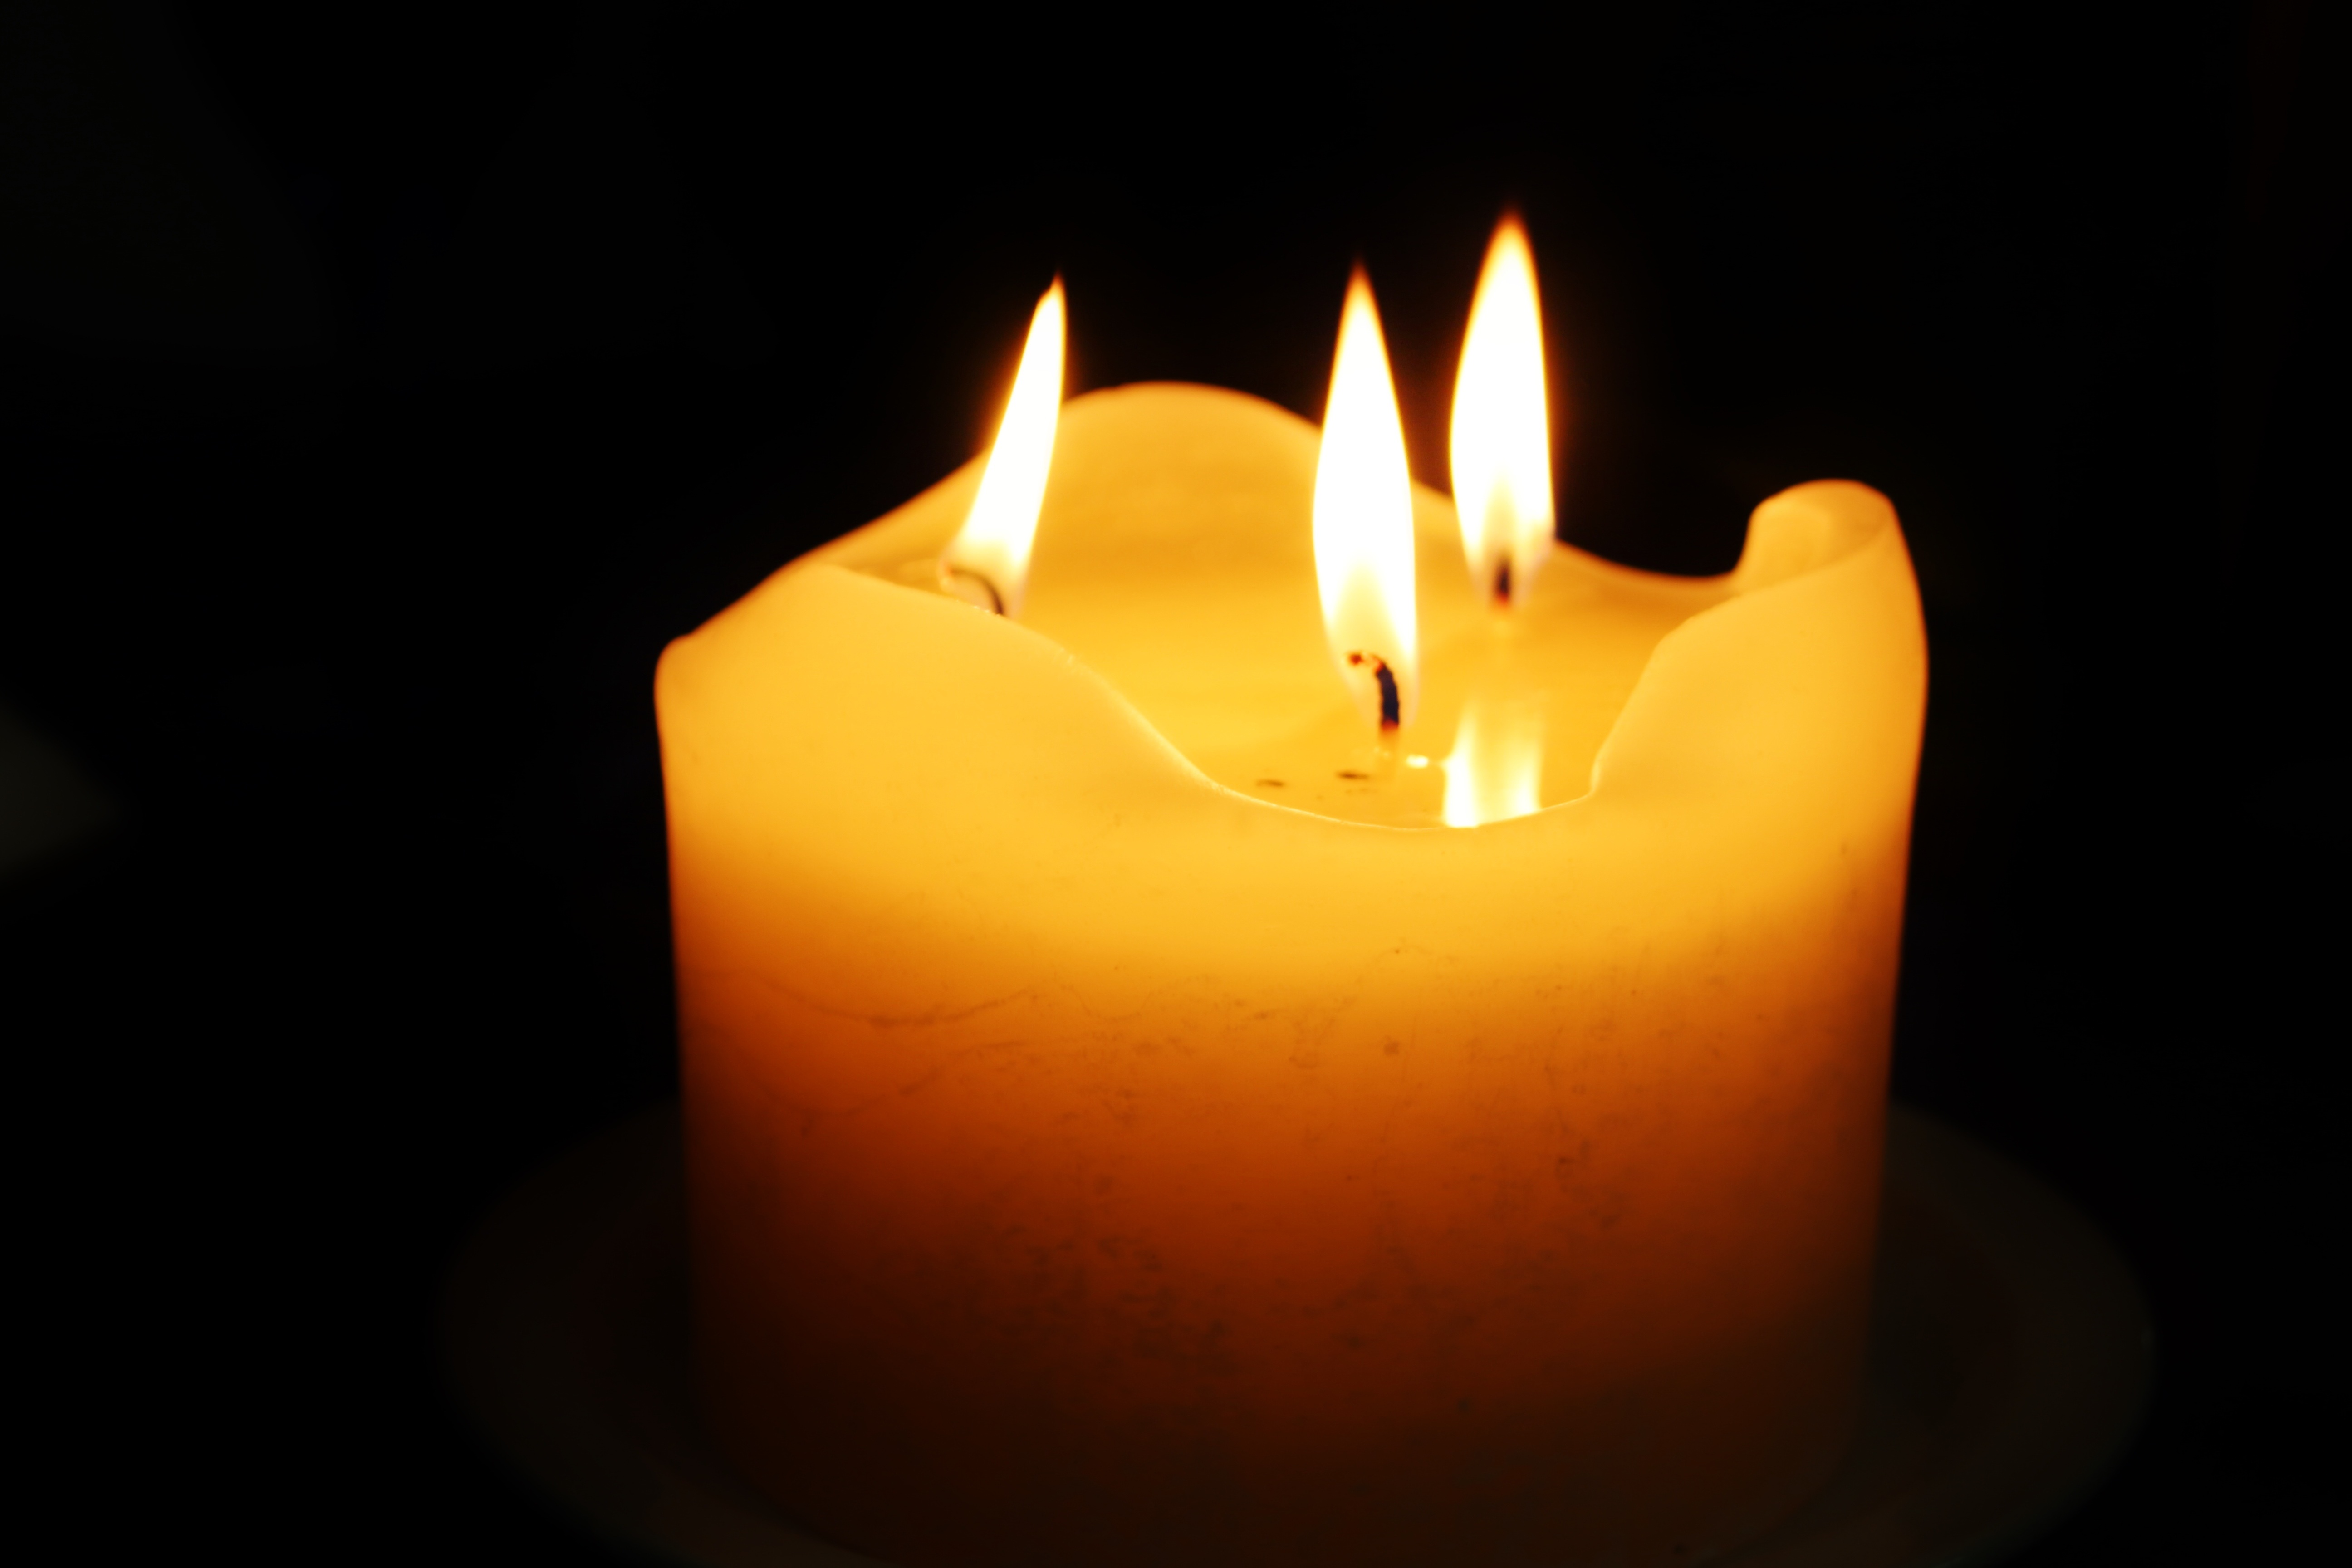
light, warm, orange, flame, cozy, darkness, yellow, candle, lighting, decor, advent, wick, wax candle, flameless candle